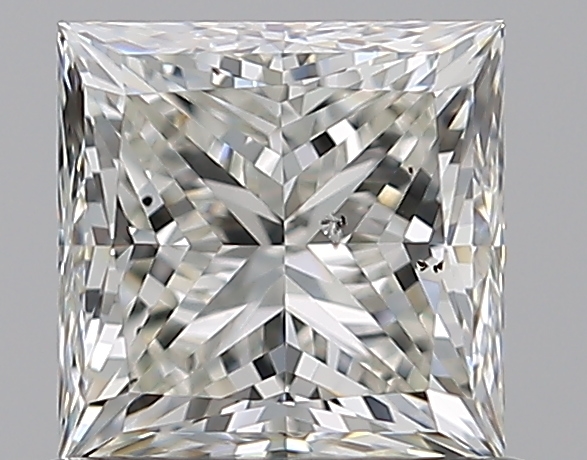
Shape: princess
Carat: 0.9
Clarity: SI1
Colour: J
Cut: EX
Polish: EX
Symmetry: VG
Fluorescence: F
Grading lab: GIA
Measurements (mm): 5.15 x 5.15 x 3.79